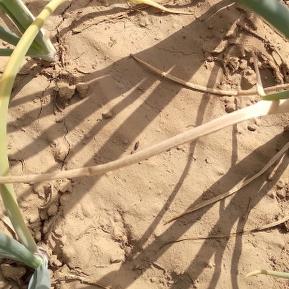
Crop: Onion
Condition: fusarium-d